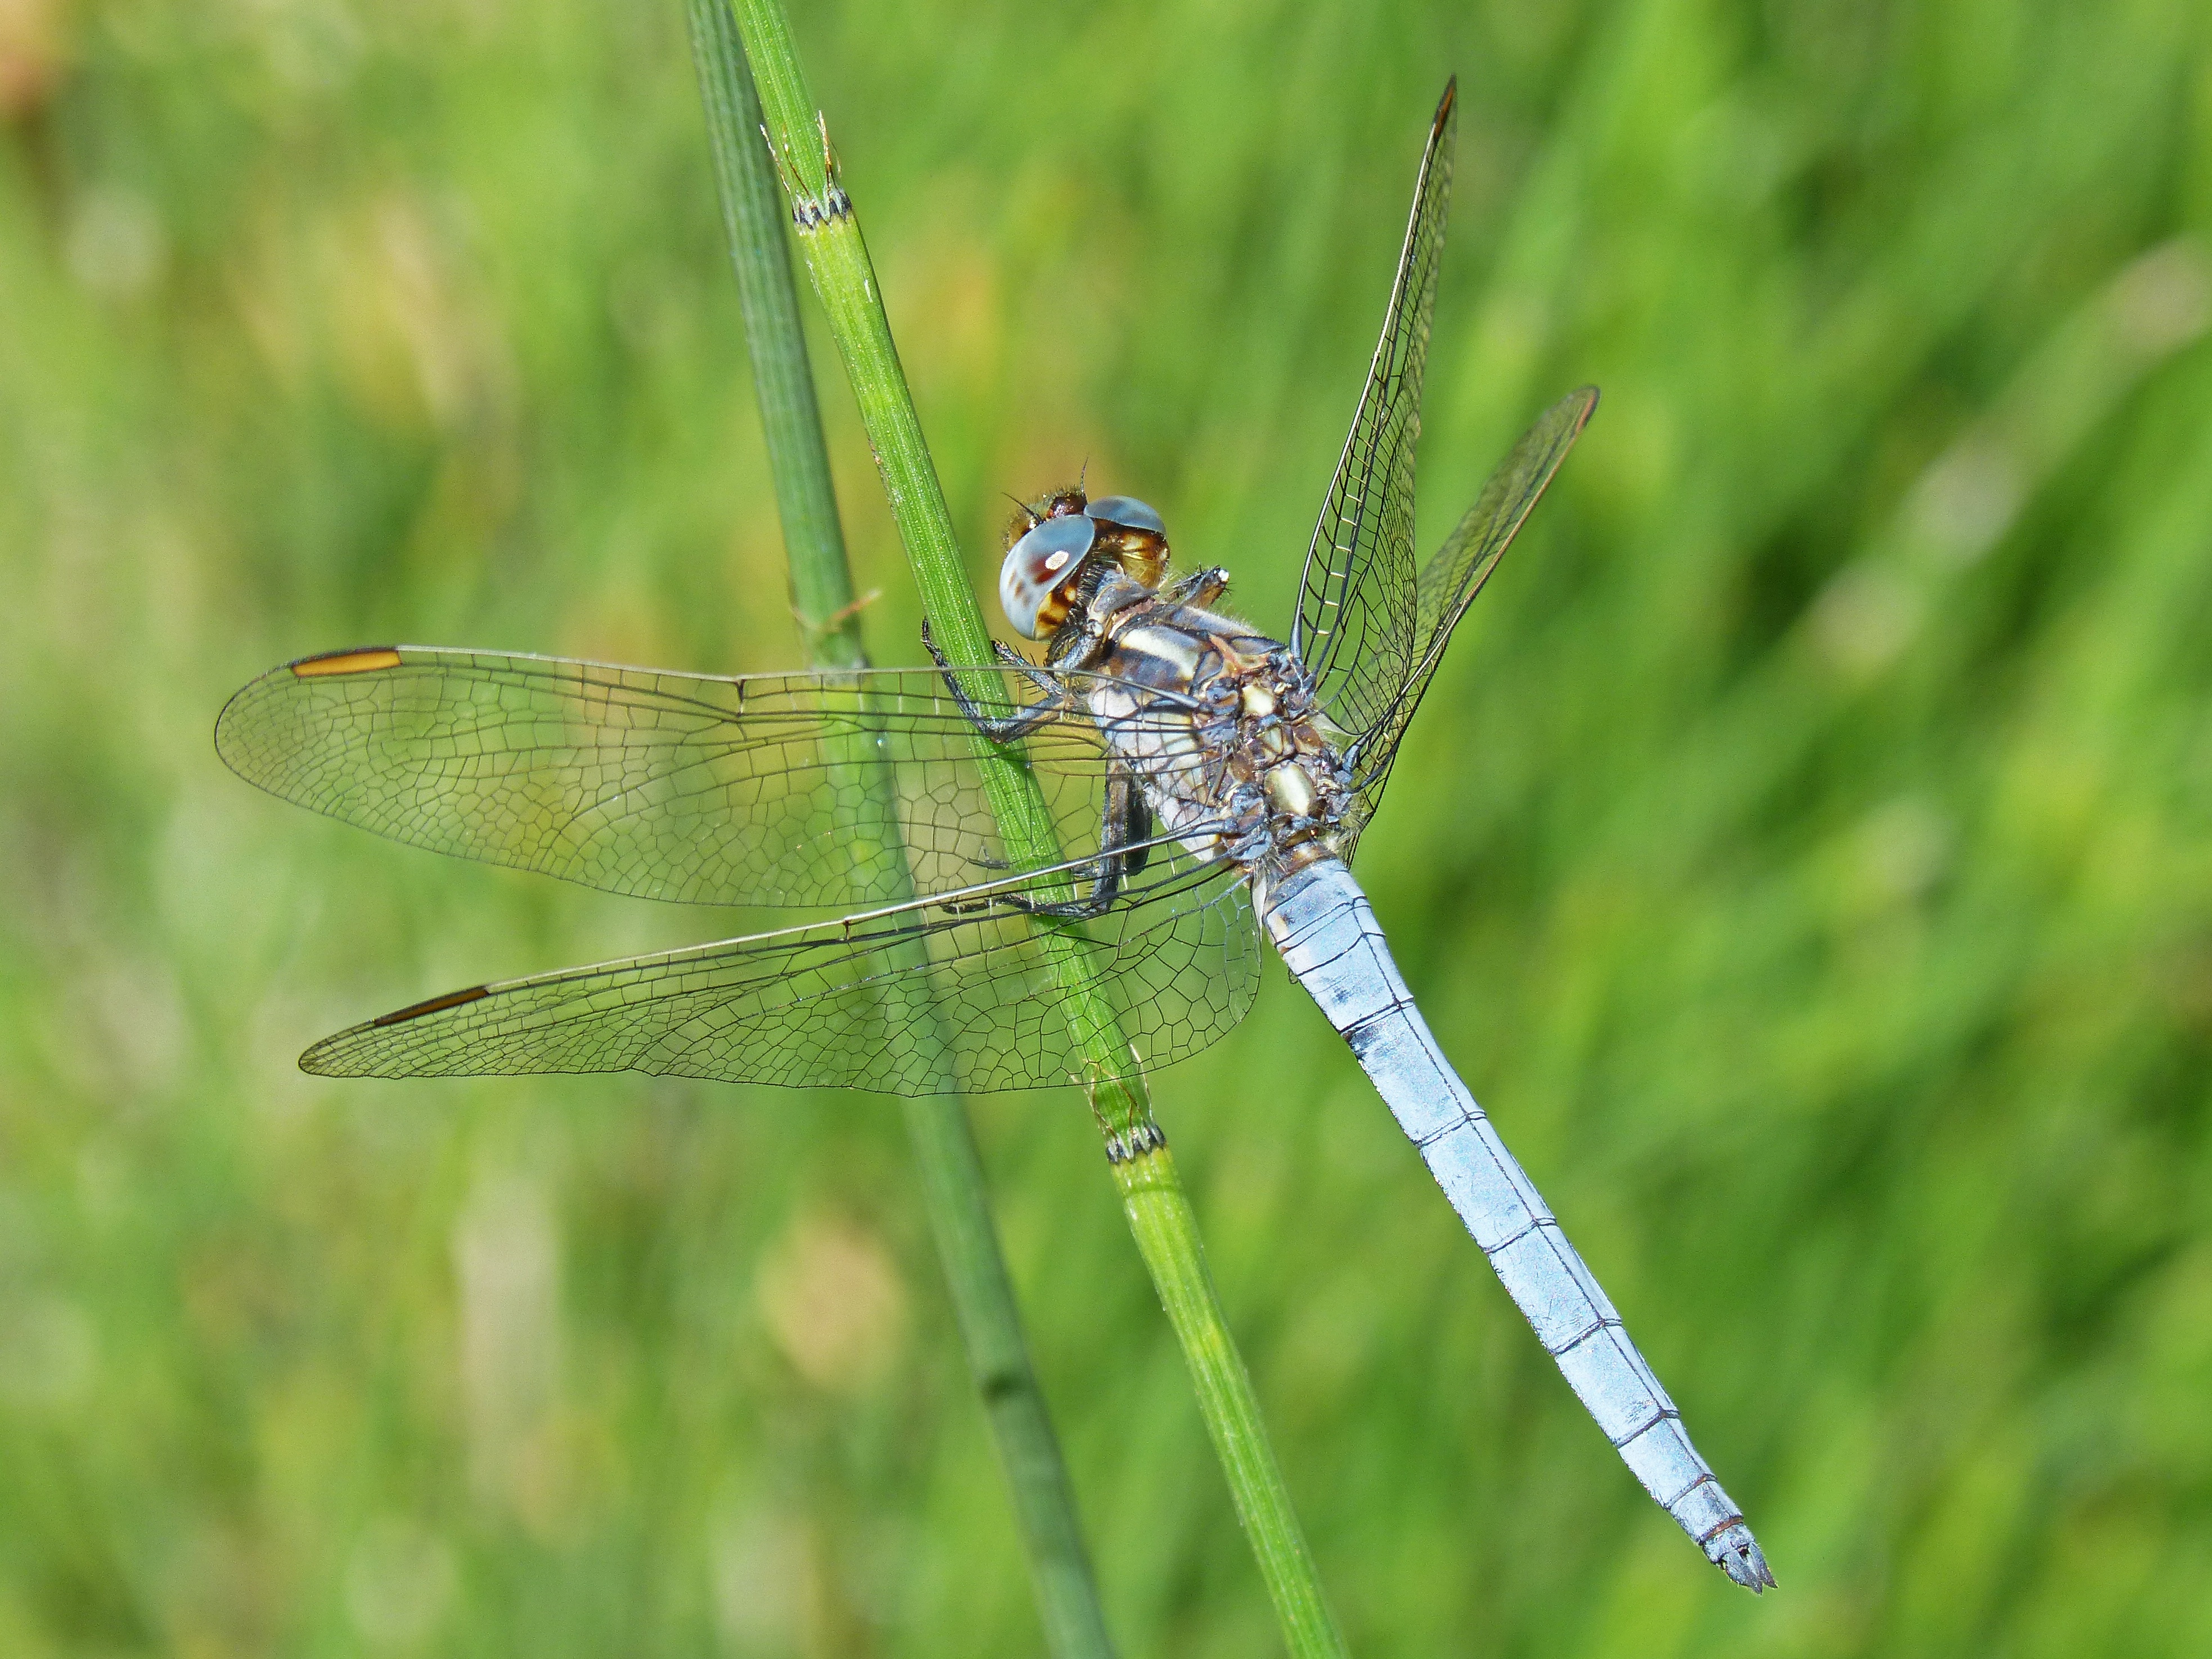
wing, stem, insect, fauna, invertebrate, close up, dragonfly, wetland, damselfly, macro photography, arthropod, blue dragonfly, orthetrum cancellatum, plant stem, dragonflies and damseflies, lycaenid, net winged insects